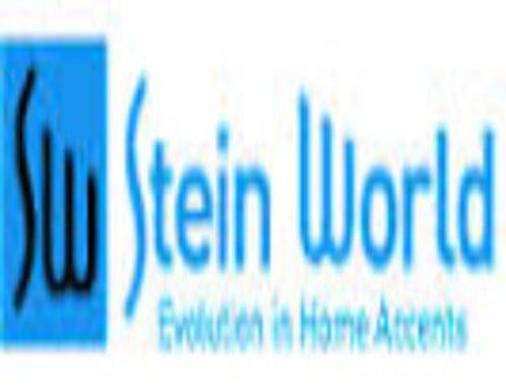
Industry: Leisure